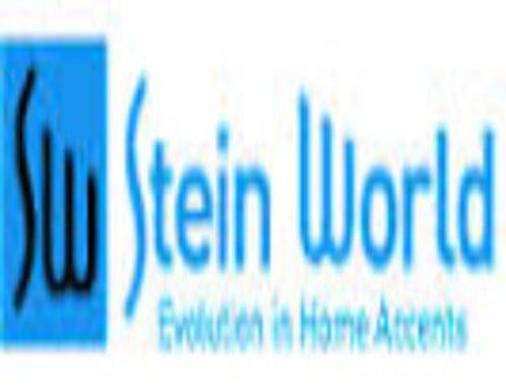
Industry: Leisure